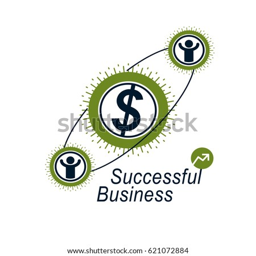
the conceptual logo , unique vector symbol .